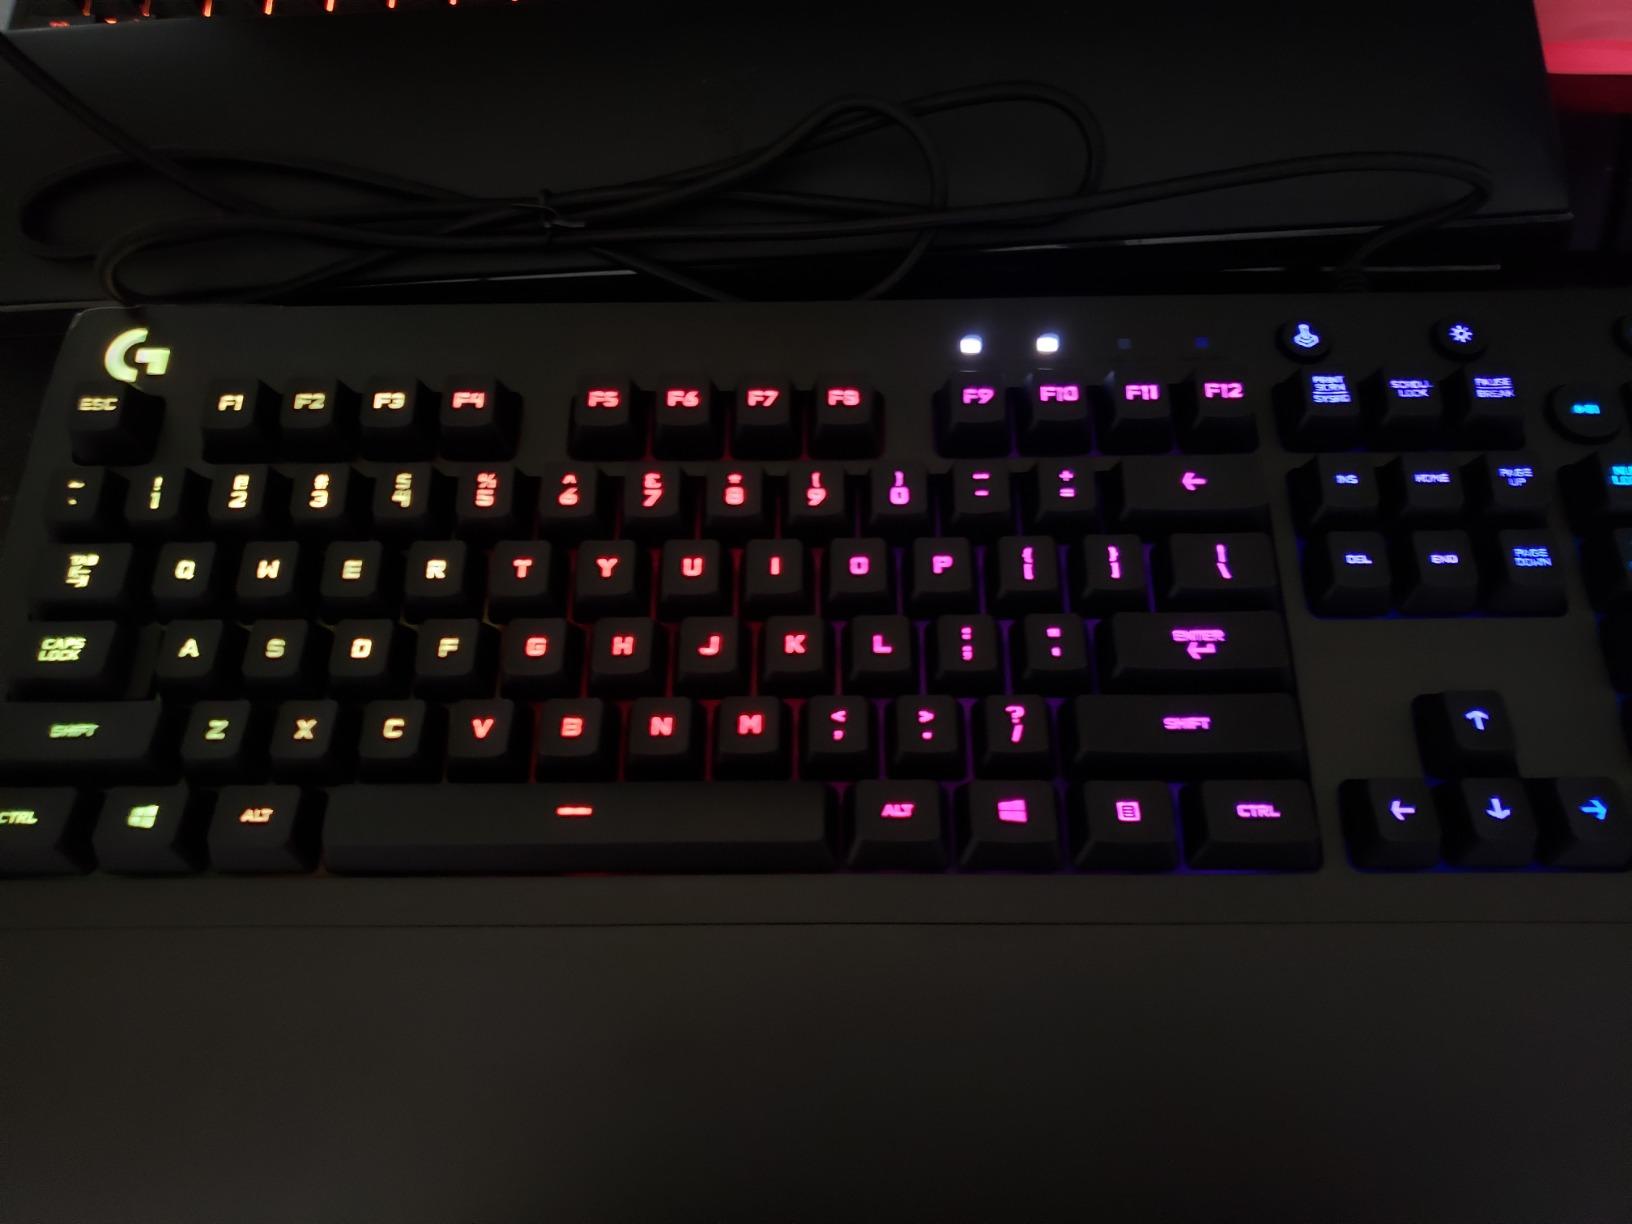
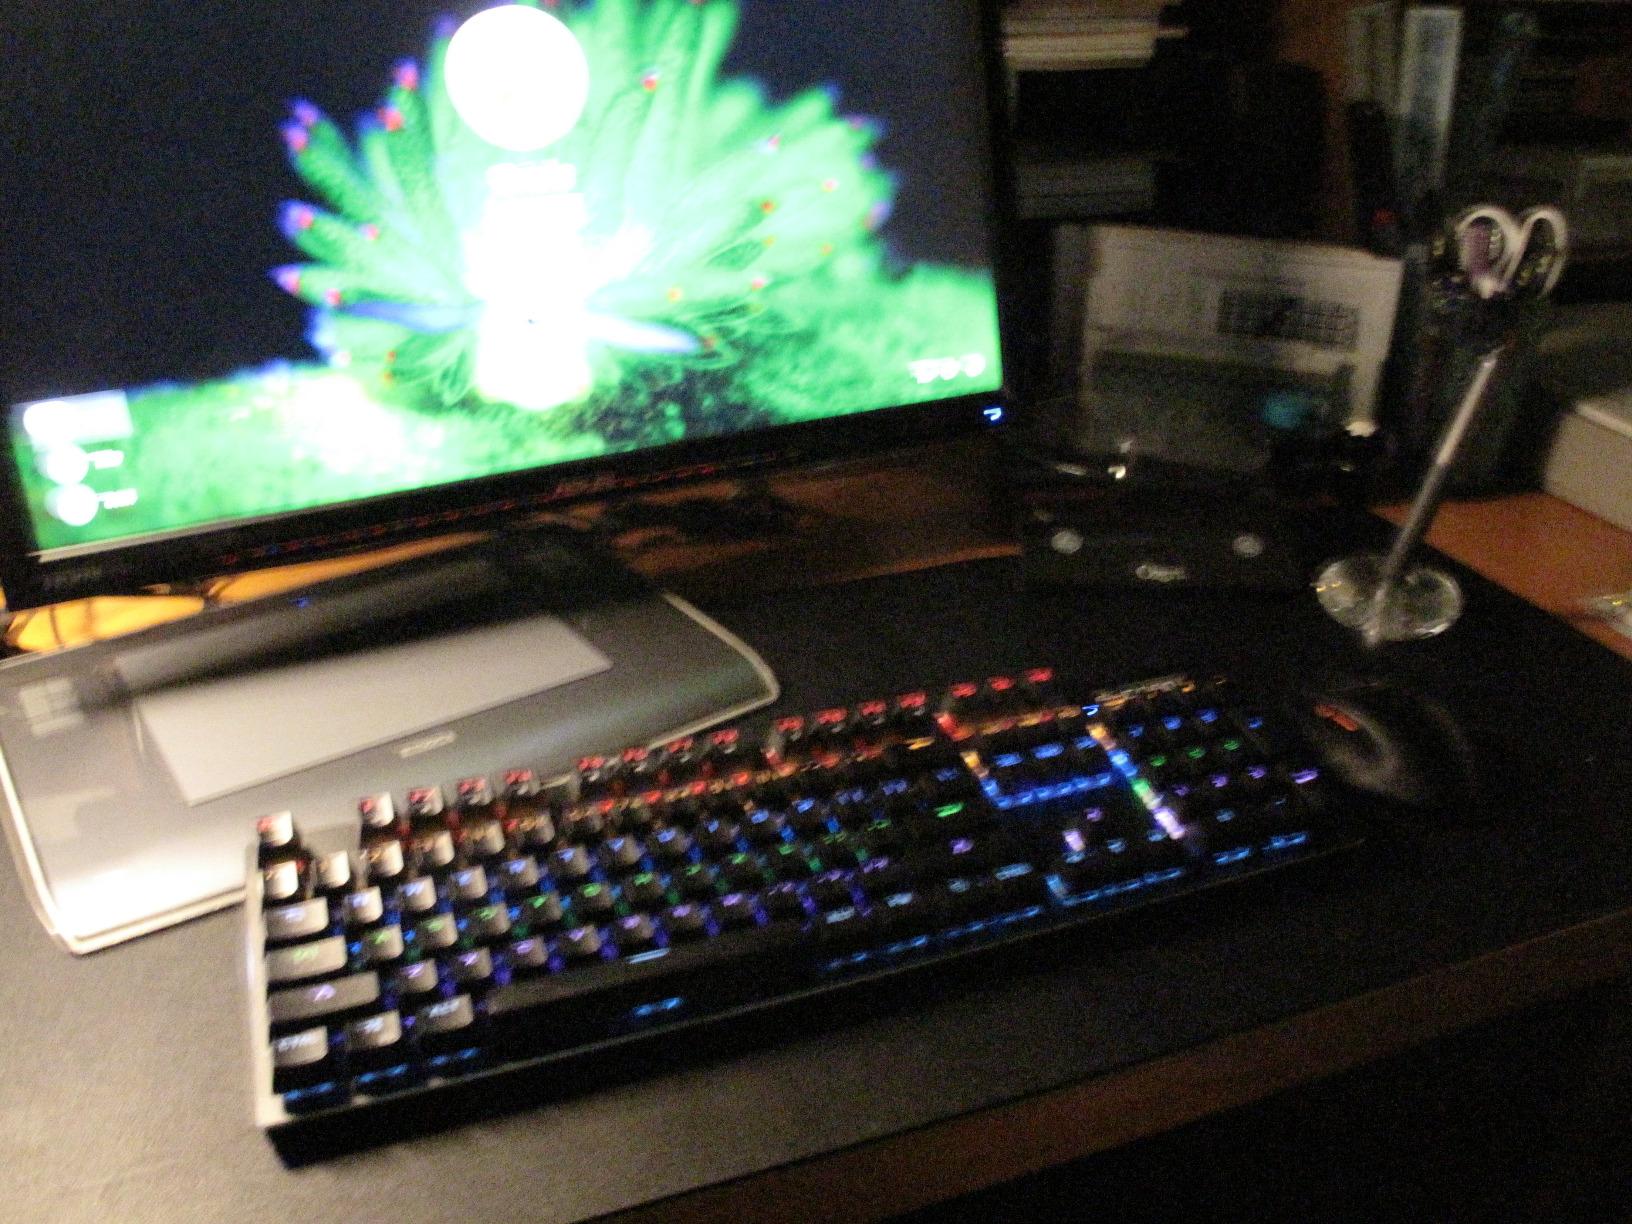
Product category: keyboard
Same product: no